Edward C. Mazique

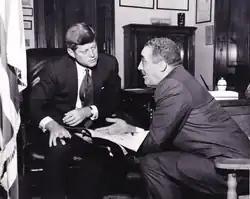
Edward C Mazique with JFK- Medicare discussion

Edward Craig Mazique (1911–1987) was a pioneer in the medical community especially among African Americans. Edward Craig Mazique was a native of Natchez, Miss. He graduated from Natchez College before leaving Mississippi to pursue an undergraduate degree and graduated from Morehouse College in Georgia, later serving on its board of trustees. He received a master's degree in education from Atlanta University, then was a teacher and administrator at the old State A&I College in Forsyth, Ga., before moving here. He received his medical degree from Howard University in 1941 and served an internship and a residency in internal medicine at the old Freedmen's Hospital.